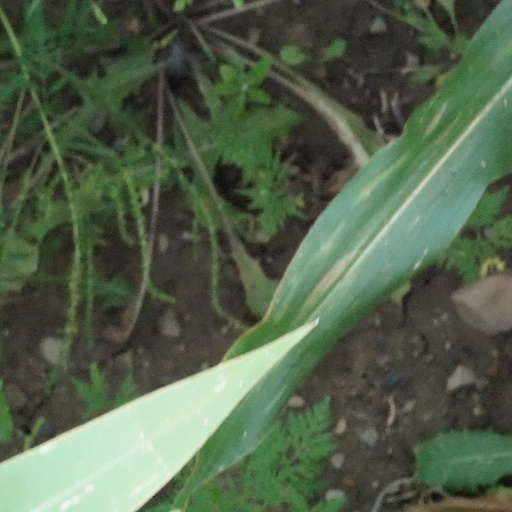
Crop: maize; corn